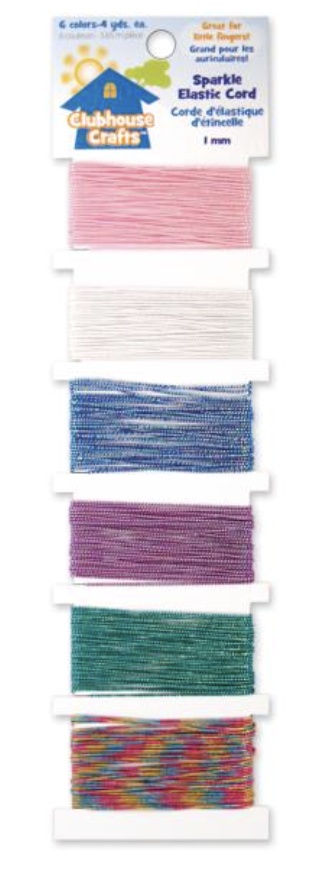
Sulyn Clubhouse Crafts 1MM Sparkle Elastic Cord
24 yards total - ﻿4 yards each of 6 colors Great for parties and group crafts! This package contains elastic cord. Available in a variety of widths and color combinations: each sold separately. Total yardage varies. WARNING: CHOKING HAZARD-Small Parts. Not for children under 3 years. Imported.
Brand: Notions
Category: Arts & Entertainment > Hobbies & Creative Arts > Arts & Crafts > Art & Crafting Materials > Embellishments & Trims > Elastic > Clear Embellishments